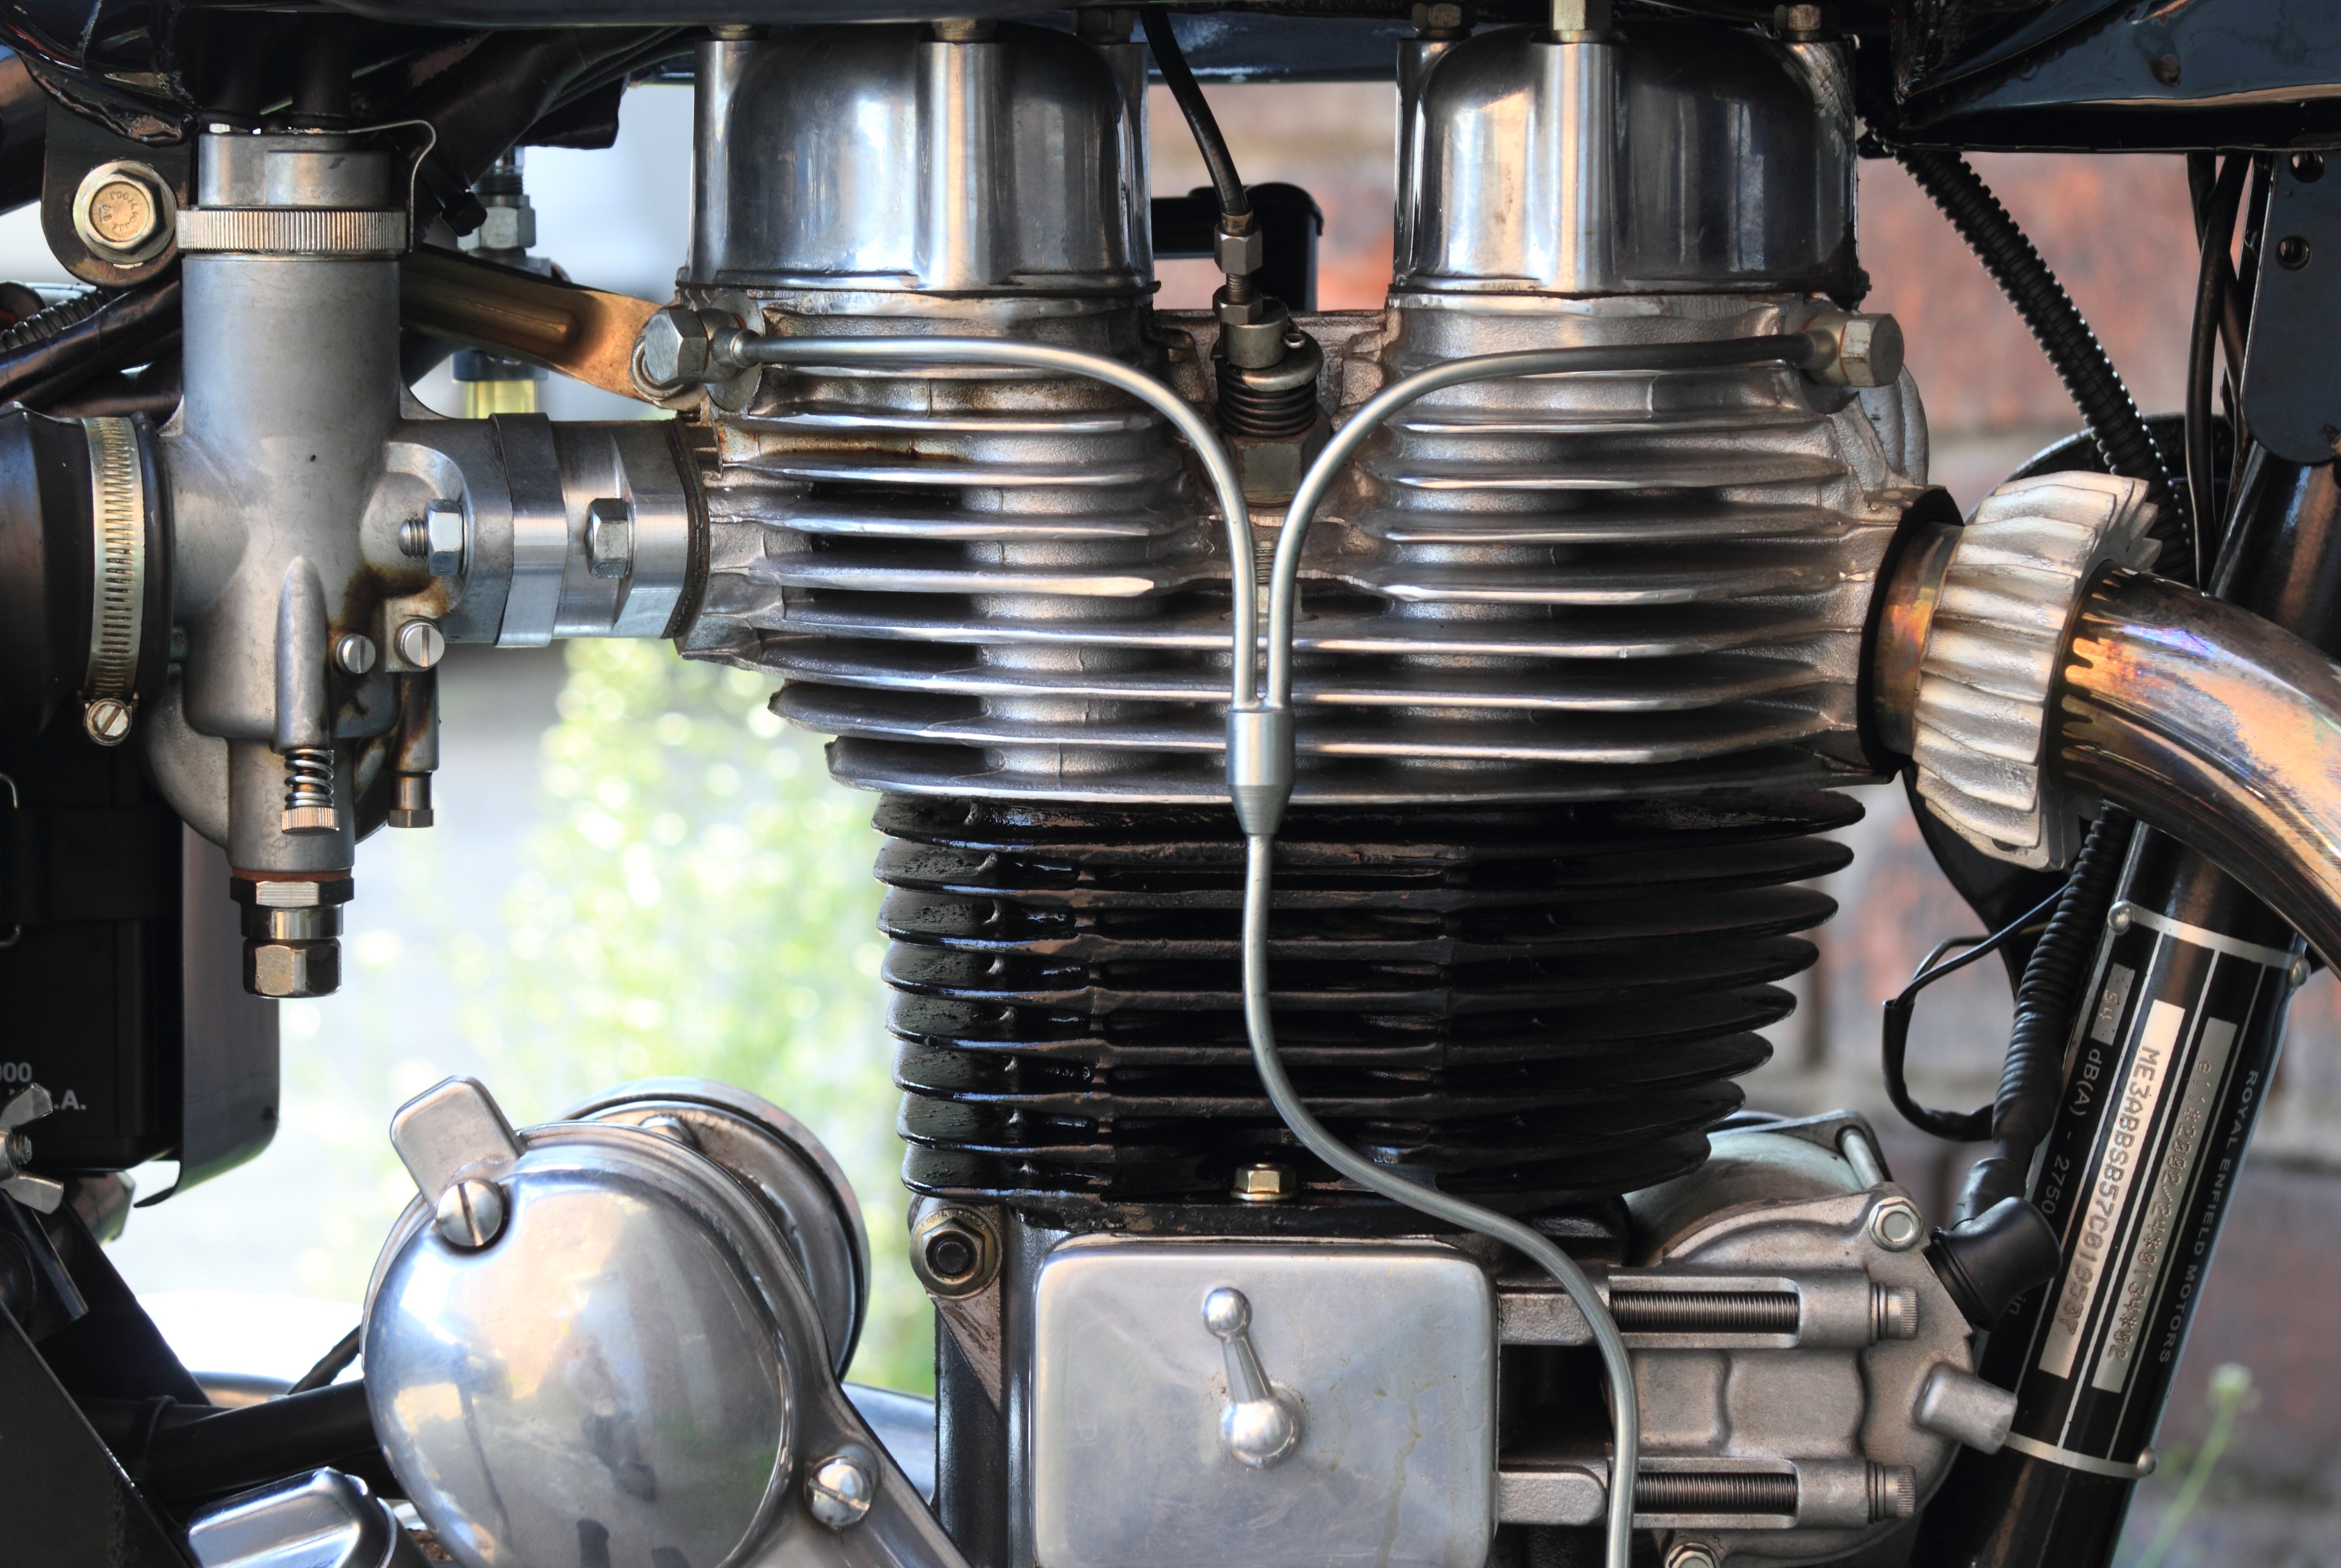
car, vehicle, motorcycle, motor vehicle, cool image, single, engine, motor, bullet, royal, cool photo, indian, enfield, auto part, automotive engine part, motorcycle accessories